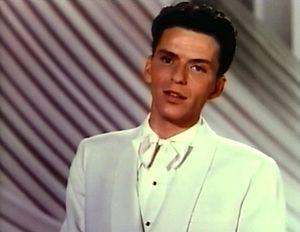
La Pluie qui chante est un film musical américain de Richard Whorf tourné en 1946. Il est inspiré de la vie du compositeur Jerome Kern.
Frank Sinatra, né le 12 décembre 1915 à Hoboken, dans le New Jersey, et mort le 14 mai 1998 au centre médical Cedars-Sinai, en Californie, est un chanteur, acteur et producteur de musique américain. Né de parents italiens, Sinatra est l'une des figures majeures de la musique américaine. Crooner à la réputation mondiale, surnommé « The Voice » ou encore « le gangster d'Hoboken », en raison de ses liens avec la mafia, il fut le meneur du fameux Rat Pack dans les années 1950 et 1960. En outre, avec un répertoire de plus de 2000 chansons, et plus de 150 millions d'albums vendus, Sinatra est l'un des artistes ayant vendu le plus de disques de l'histoire.